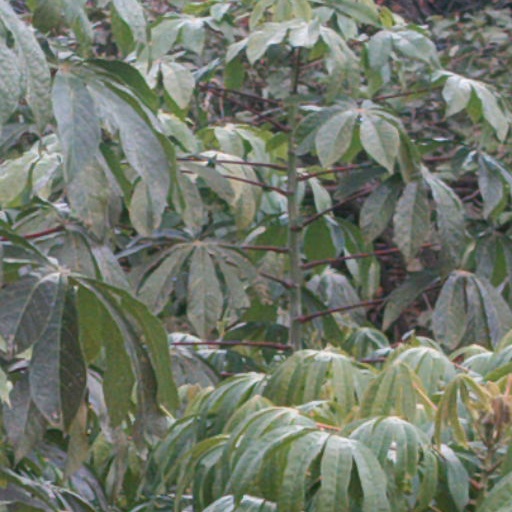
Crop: cassava